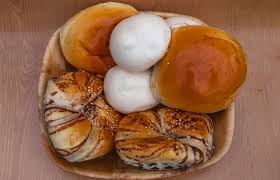
Waste category: biological